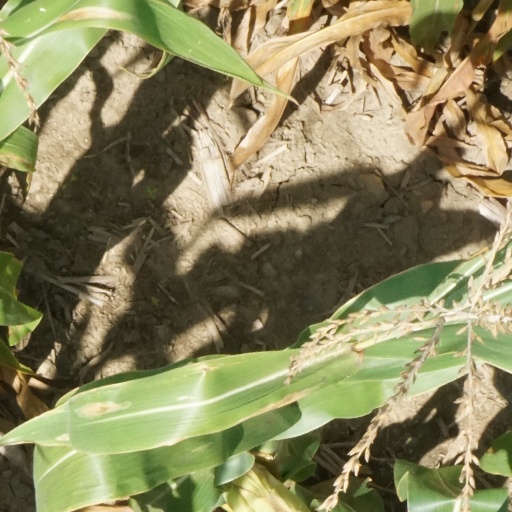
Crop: maize; corn